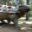
Label: dinosaur